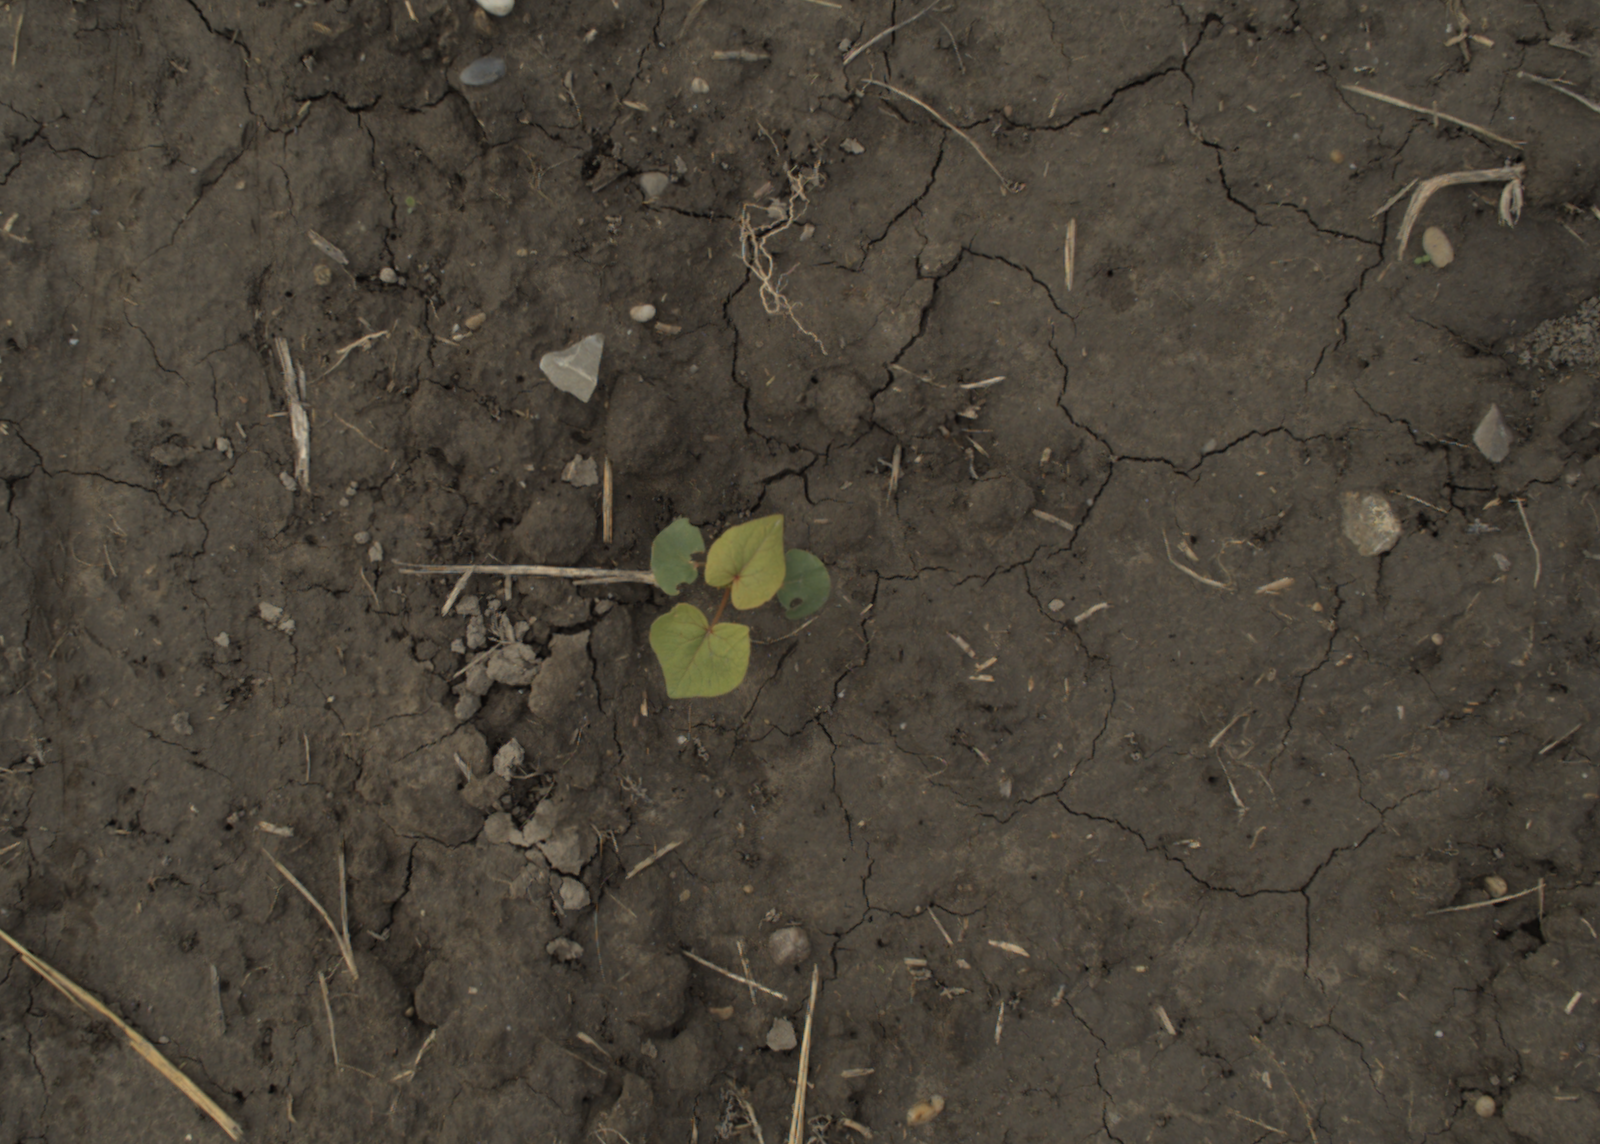
Capture date: 21.09.2021 10:59:53
Weather: mixed
Wind: light
Seeding date: 02.09.2021
Plant canopy height (mm): 962